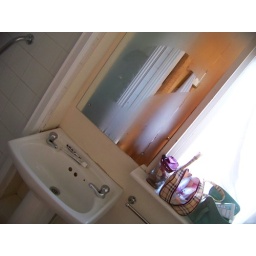
she came in through the bathroom window